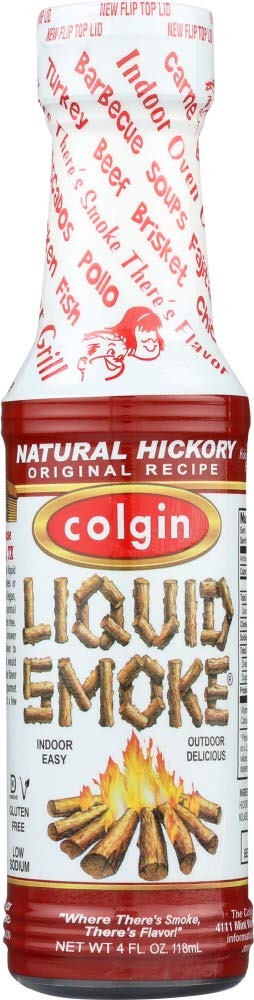
Item Name: Colgin Liquid Smoke 4.0 FO
Value: 4.0
Unit: Fl Oz

Price: 6.055